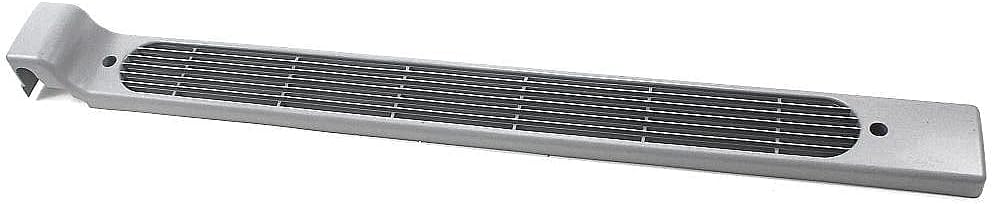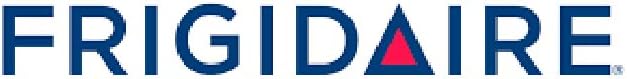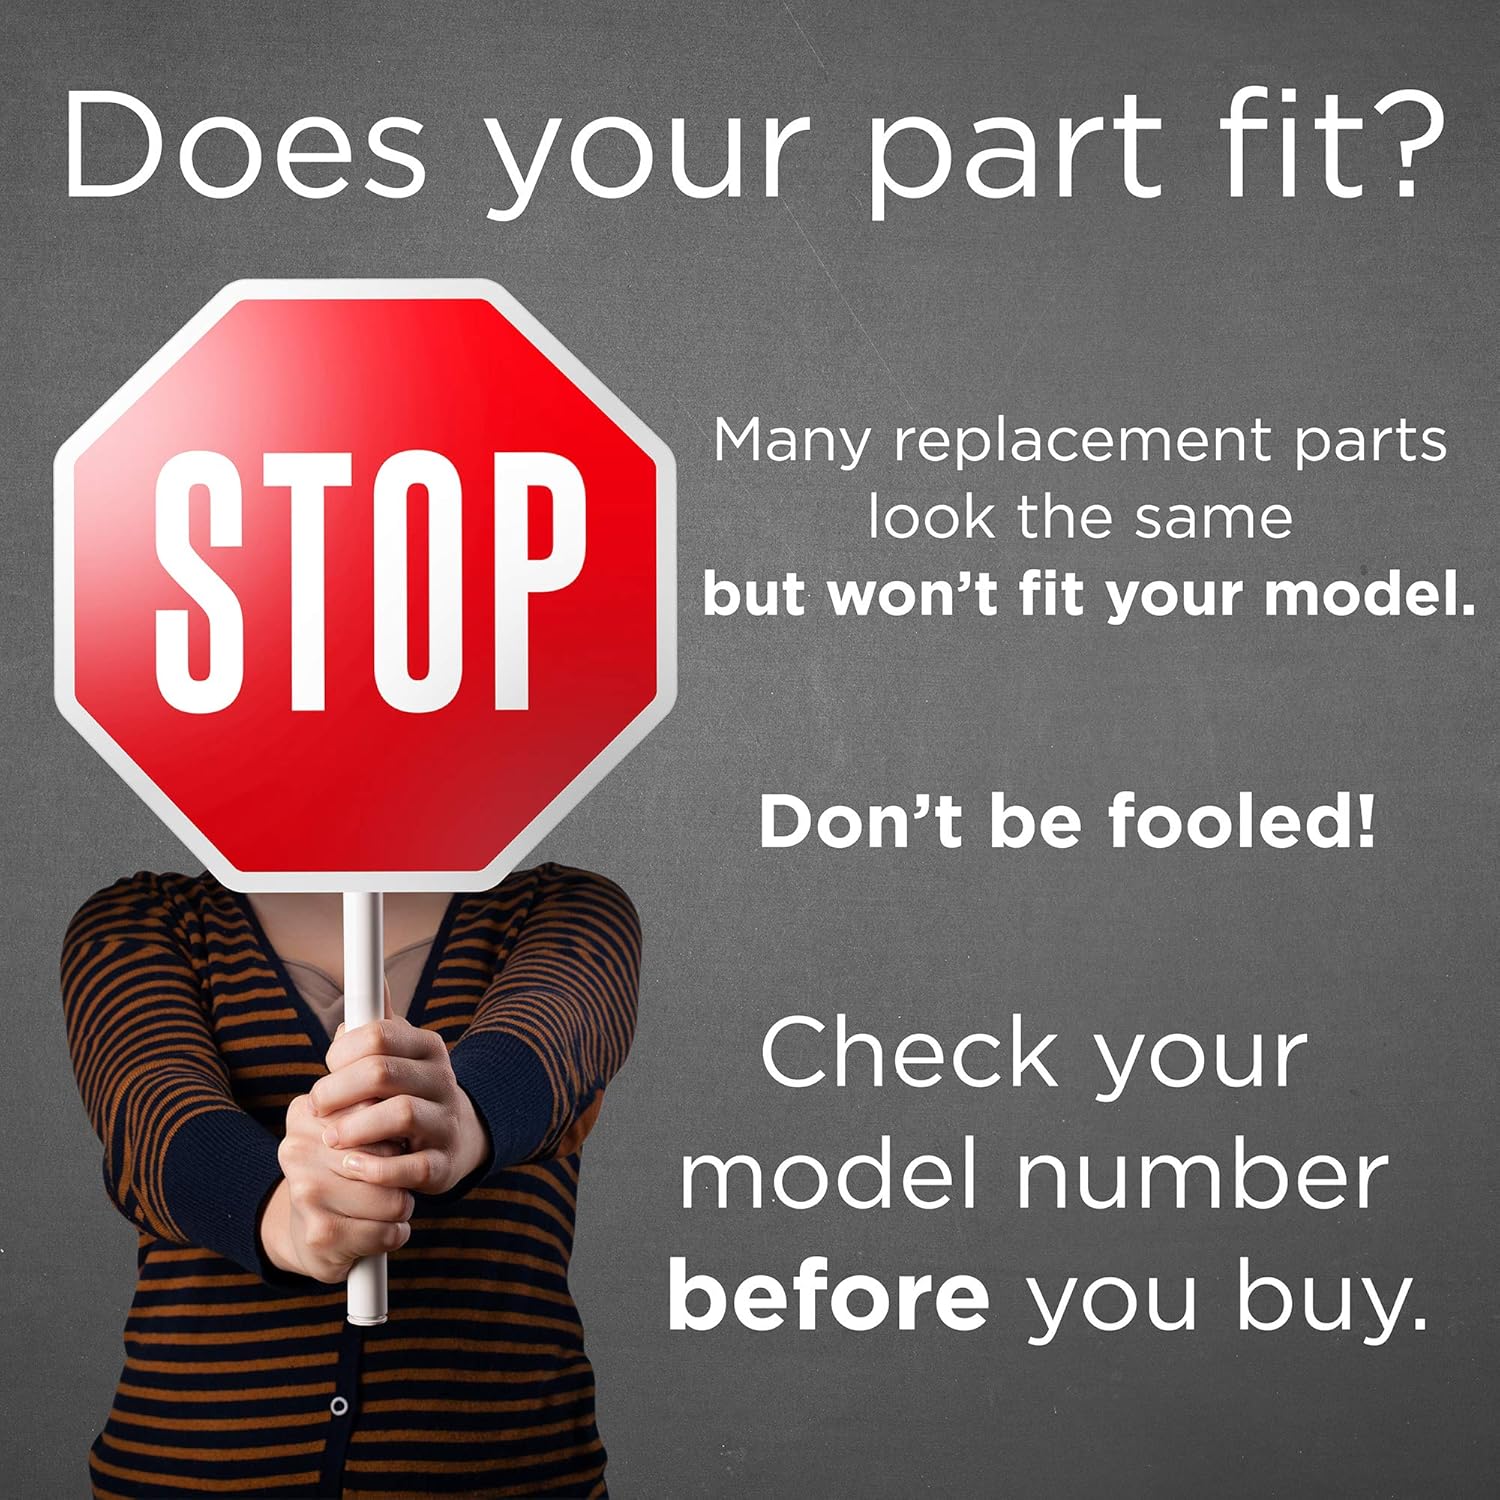
Frigidaire 297036907 Toe Kick Plate
Category: Tools & Home Improvement
This is a genuine replacement part. The model number and name for the following item is: Frigidaire 297036907 toe kick plate
Features: This Is A Genuine Oem Replacement Part. | Electrolux And Frigidaire Are Interchangeable Name For The Same Brand. Item Received Can Be In Any Of The Two Names | Country Of Origin: United States | From The Brand Name: Frigidaire